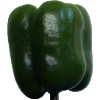
Label: Pepper Green 1